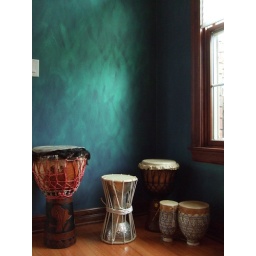
Metallic &amp;quot;Interference Green&amp;quot; over sapphire blue base paint. Client commission.